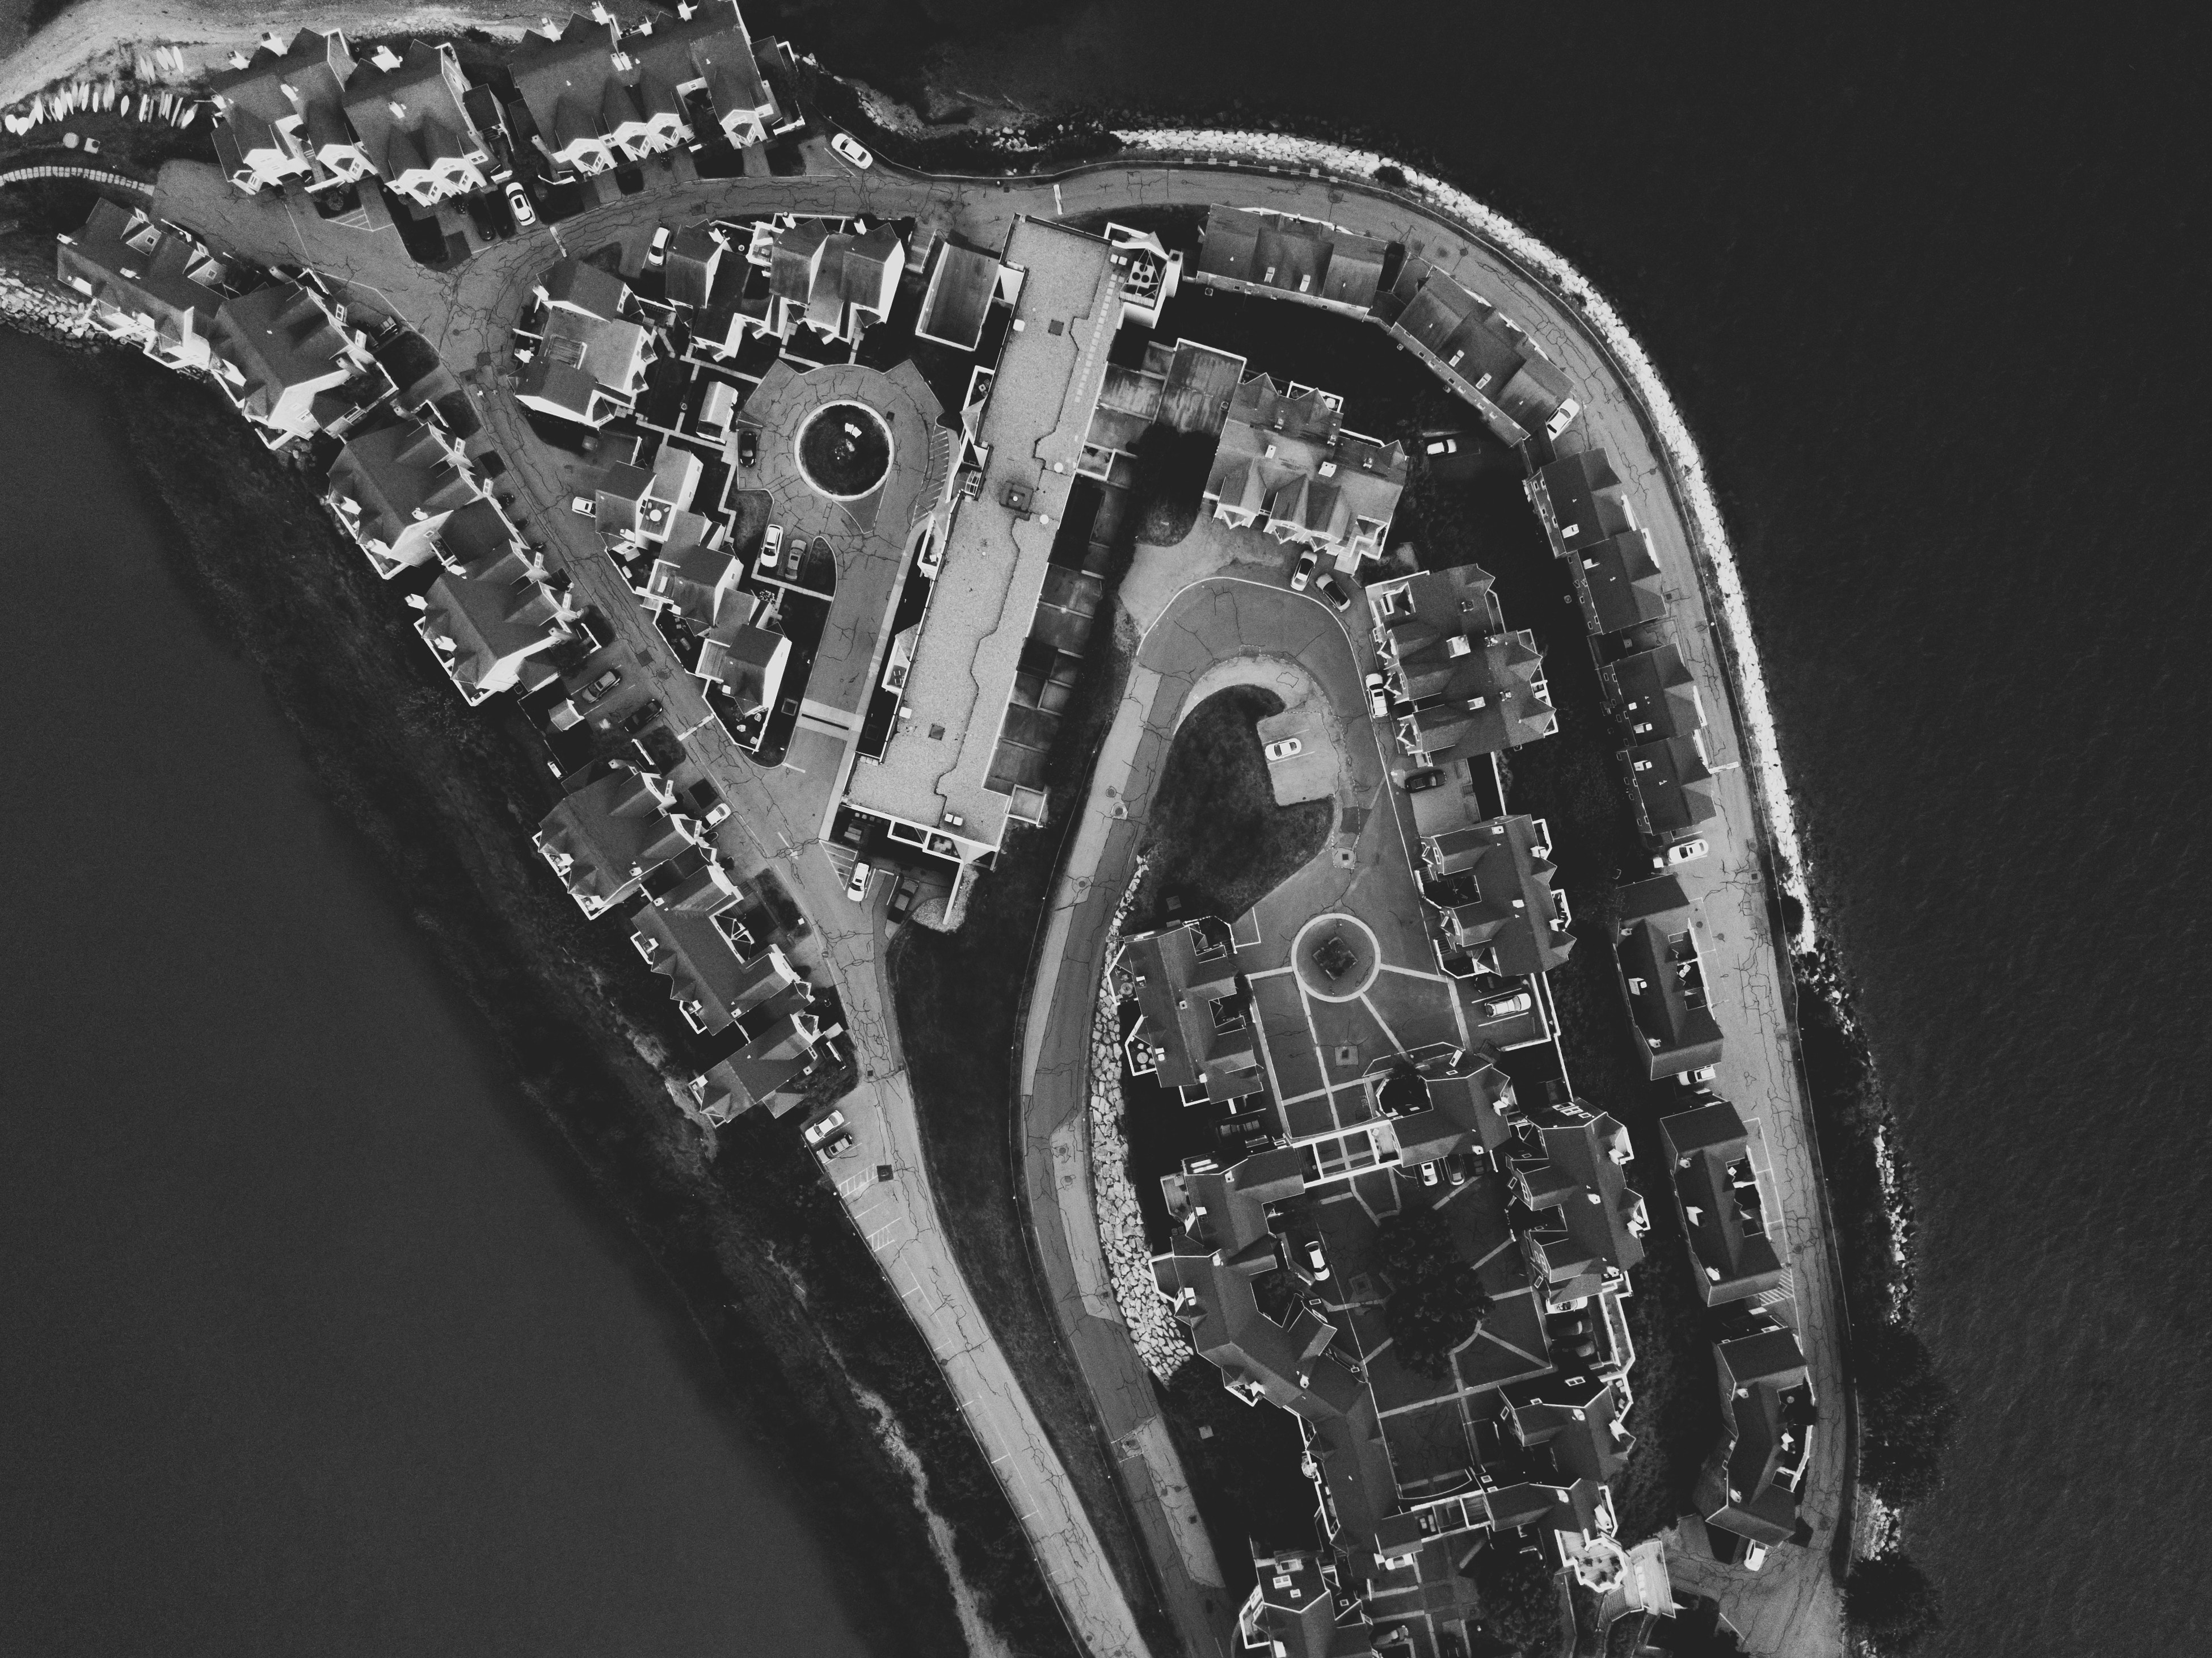
water, black and white, photography, monochrome, aerial photography, monochrome photography